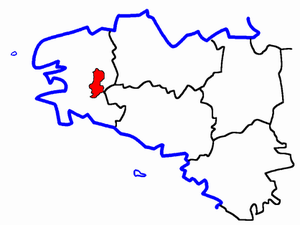
Le canton de Châteauneuf-du-Faou est une division administrative française, située dans le département du Finistère et la région Bretagne.